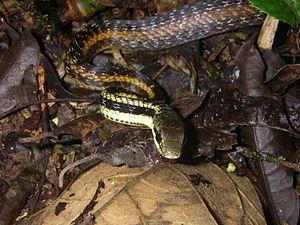
Thamnosophis epistibes est une espèce de serpents de la famille des Lamprophiidae.
La faune de Madagascar, tout comme sa flore, est très riche. En effet celle-ci présente entre 80 % et 90 % d'espèces endémiques. Cette notion d'endémisme bien qu'elle ne soit pas inexacte reste subjective, puisque dépendante du niveau taxonomique à partir duquel se positionne l'observateur et de la surface ou du milieu considéré. De nombreux taxons spécifiques ou génériques, sont strictement endémiques à Madagascar, mais aussi, plus rarement au niveau de la famille et atteignent donc des taux d'endémisme proche ou égaux de 100 %.